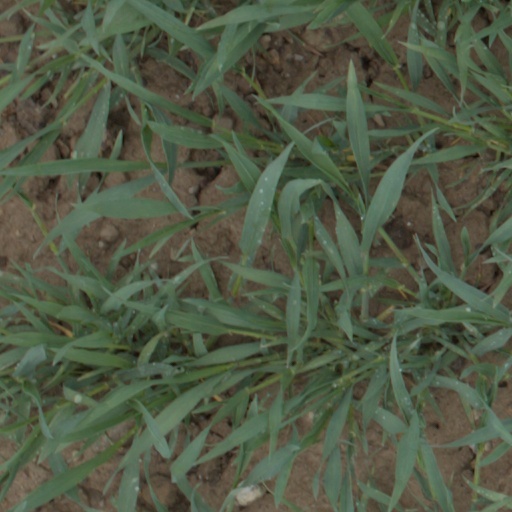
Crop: wheat